NXT Year-End Award

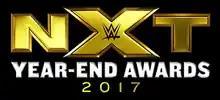
2017 NXT Year-End Awards logo

The NXT Year-End Awards is a concept used by WWE, where awards, similar to the Academy, Grammy and WWE's own Slammy Awards, are given to professional wrestlers who have competed in NXT in the previous year. There have been five editions of the concept. Fans cast votes online, via Twitter or WWE's website, to decide the winners. Recipients of the award are given a golden ring bell with a hammer.